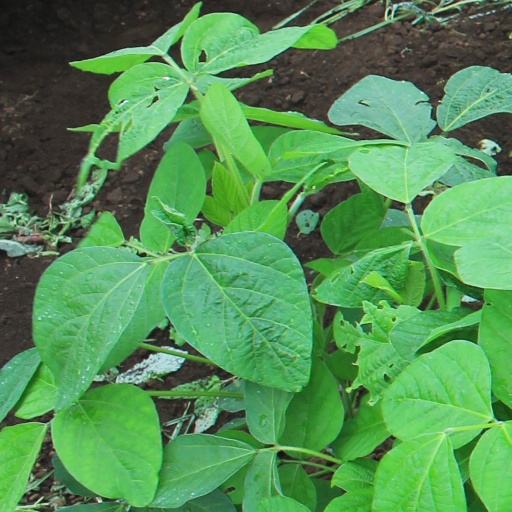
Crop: soybean